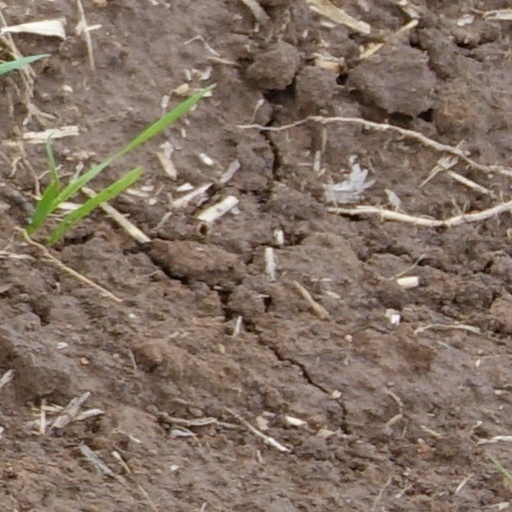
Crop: wheat